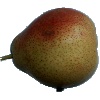
Label: pear_forelle